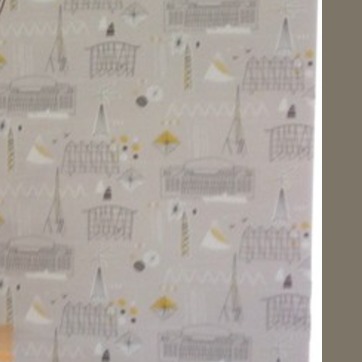
Material: wallpaper